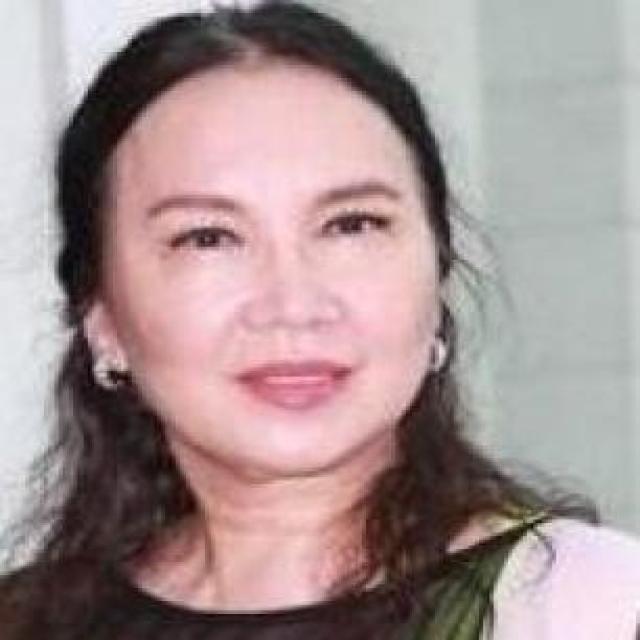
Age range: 45-64